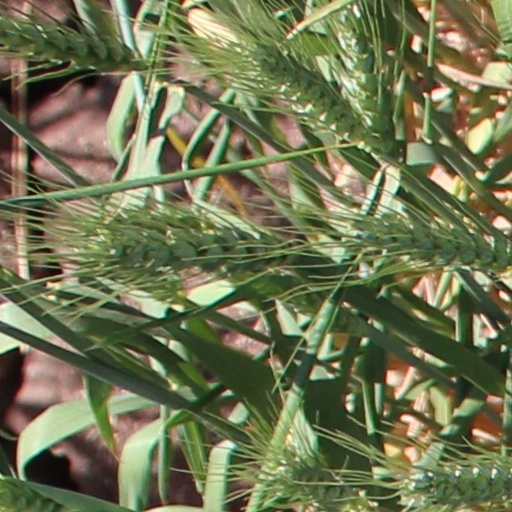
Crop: wheat